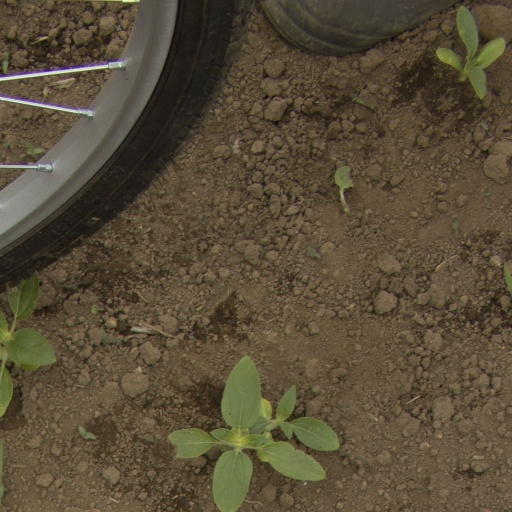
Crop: Jerusalem artichoke